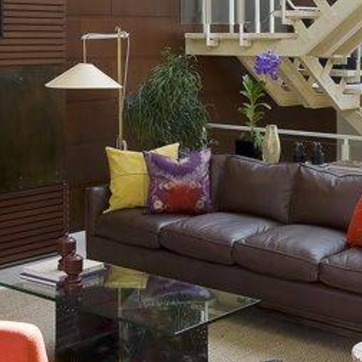
Material: fabric